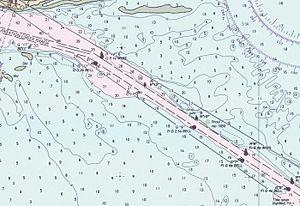
Un chenal est, dans un contexte maritime, la voie d'accès à un port ou à une zone de mouillage dans lequel un navire disposera de la plus grande profondeur d'eau sous la quille, lui permettant de progresser en toute sécurité.
Le nom chenal, issu du latin canalis, a globalement un sens voisin de canal. Il le remplace ou s'en distingue dans certains contextes.